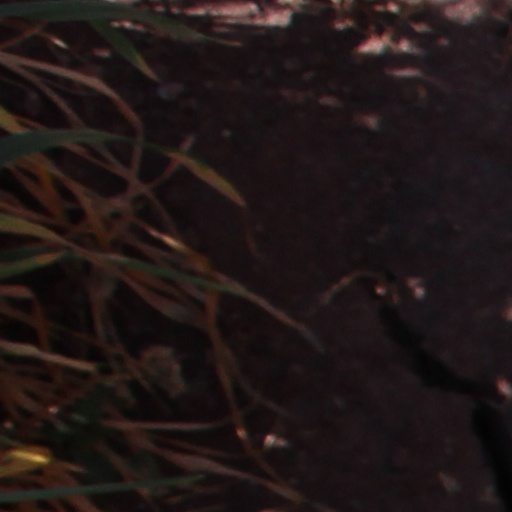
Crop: wheat